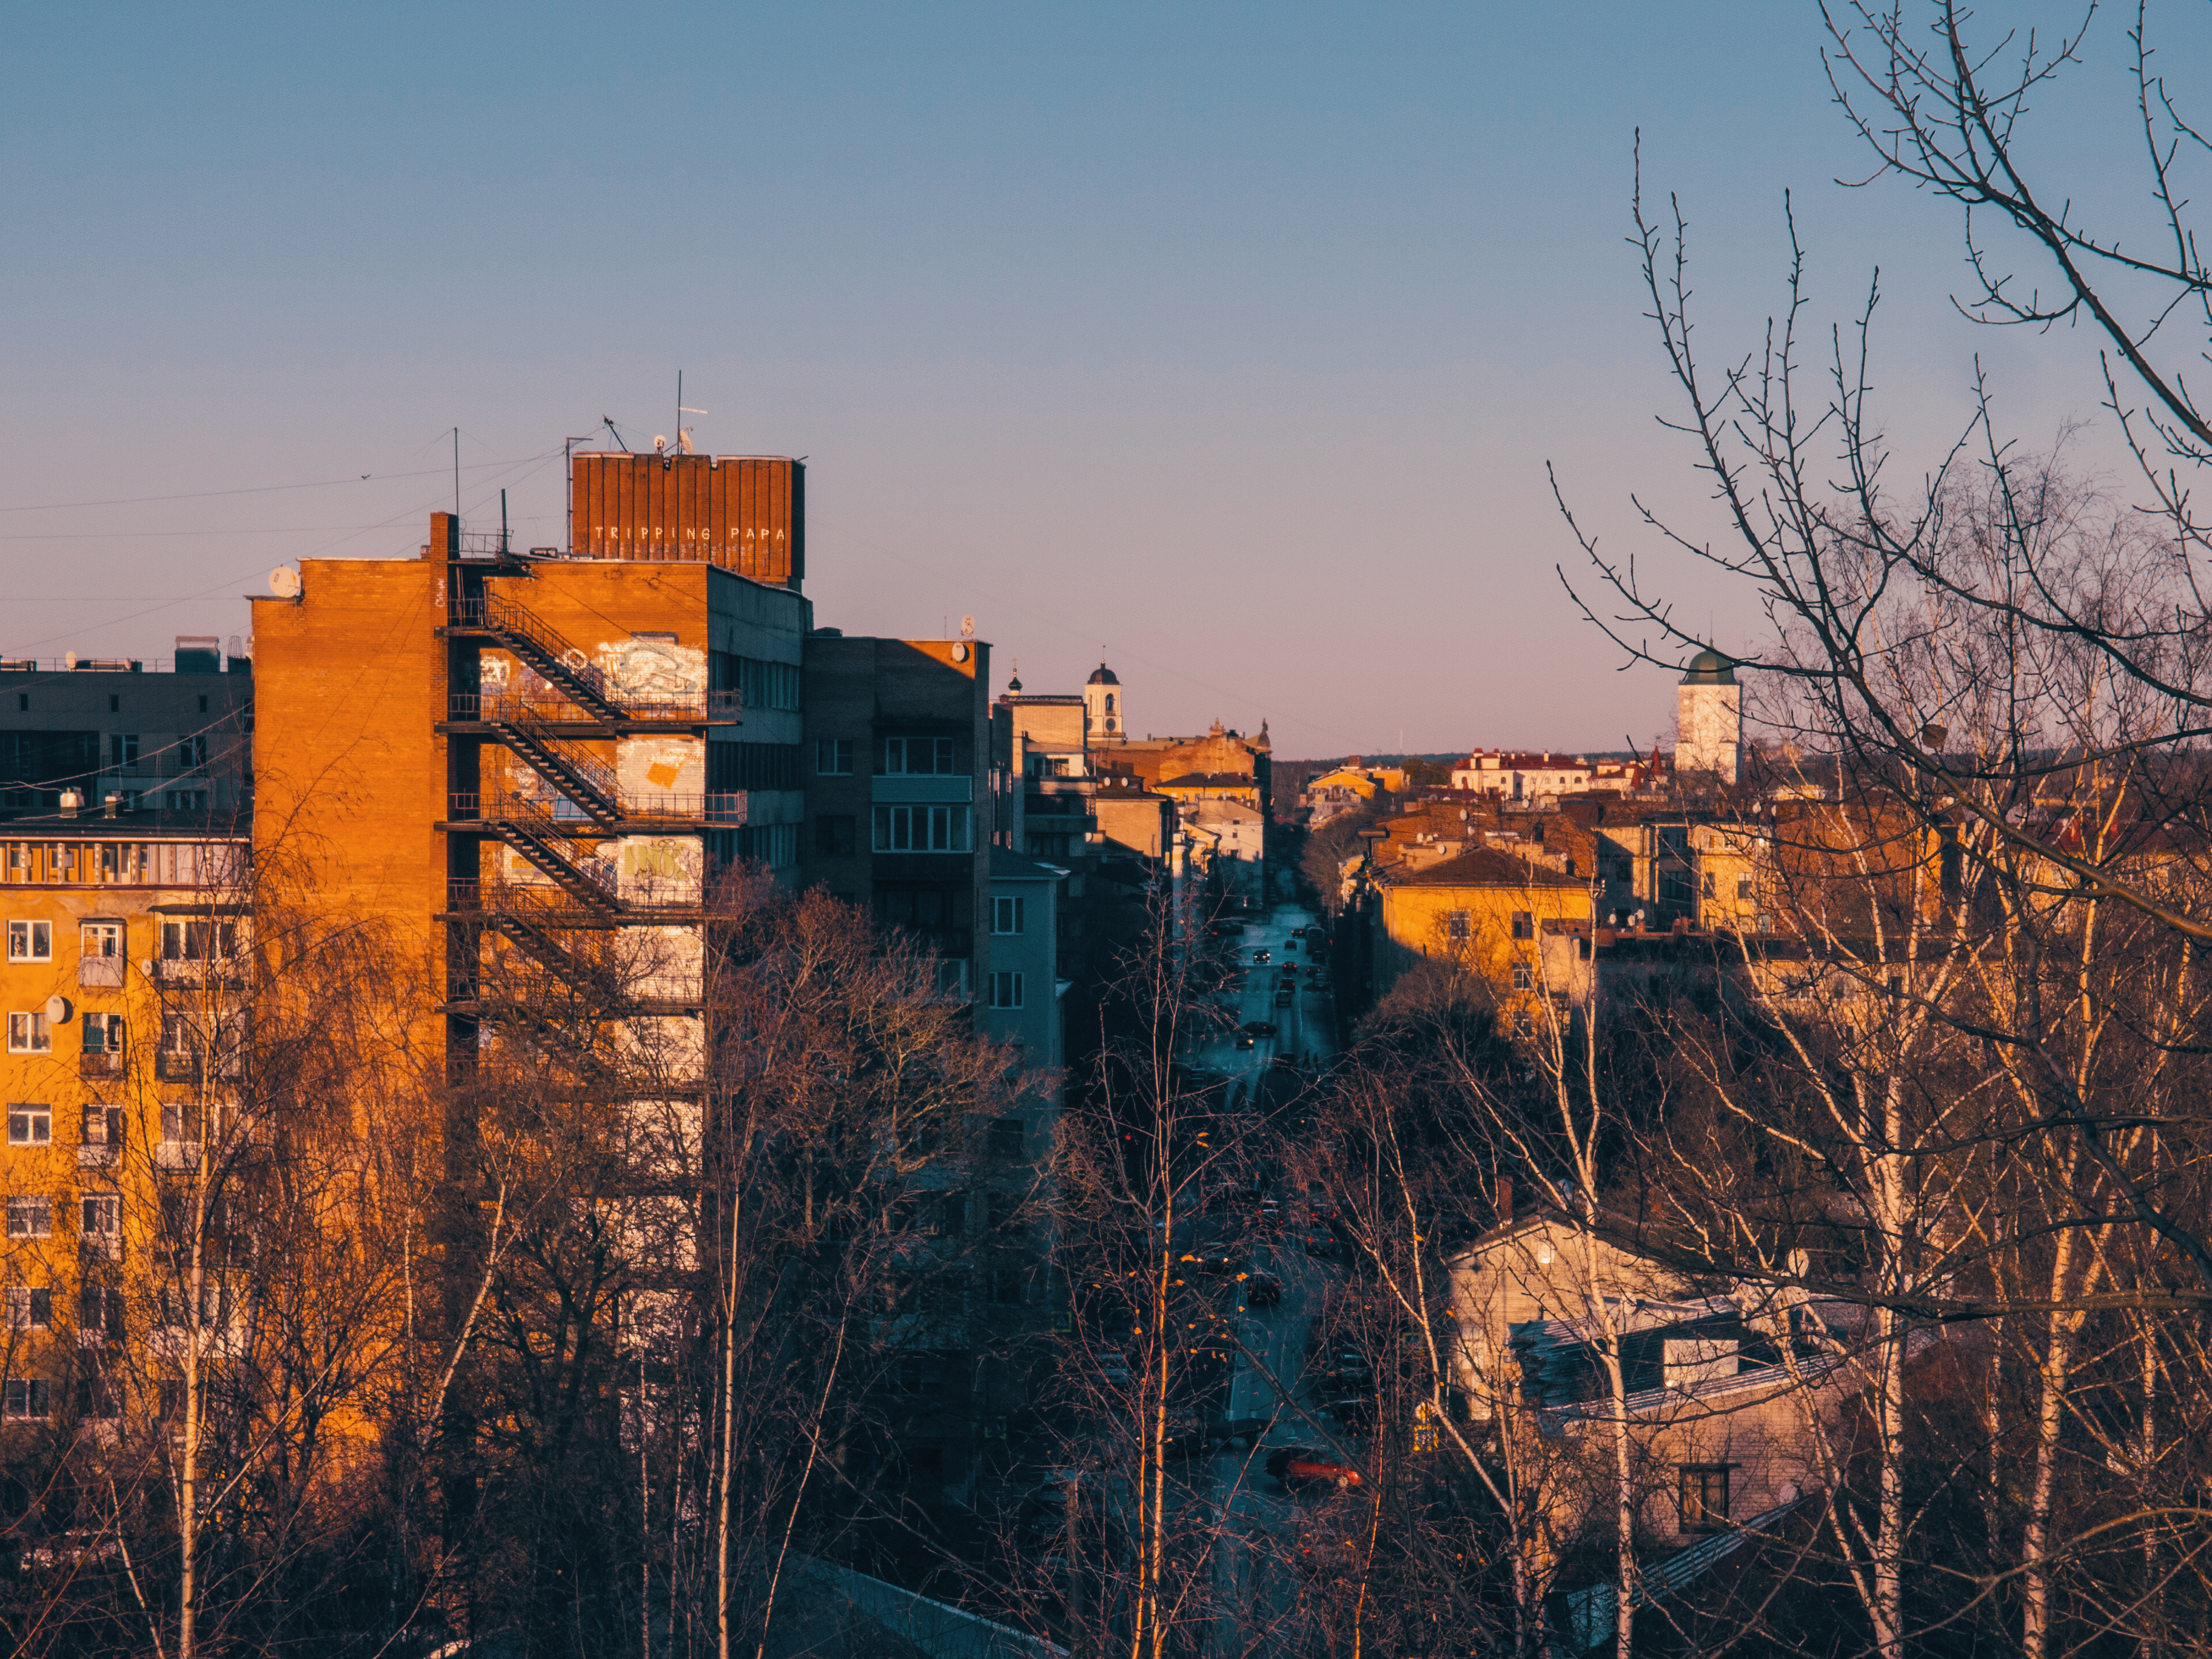
image, sky, urban area, residential area, daytime, city, tree, light, town, architecture, human settlement, morning, yellow, cloud, suburb, evening, wall, winter, reflection, neighbourhood, metropolitan area, sunlight, branch, roof, leaf, building, house, skyline, horizon, cityscape, sunset, landscape, plant, home, metropolis, world, downtown, facade, mountain, apartment, sunrise, dusk